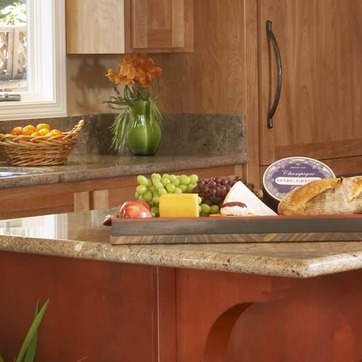
Material: food